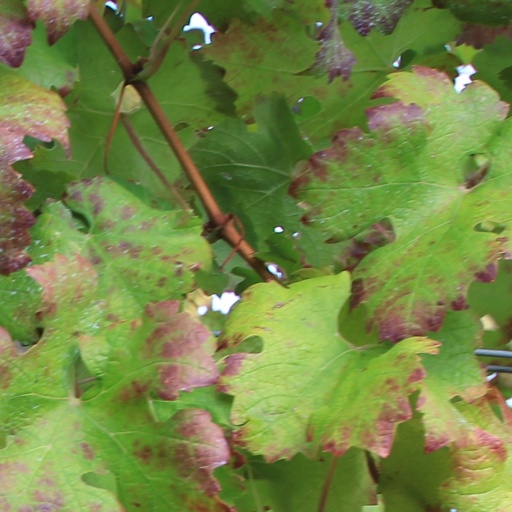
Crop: grape